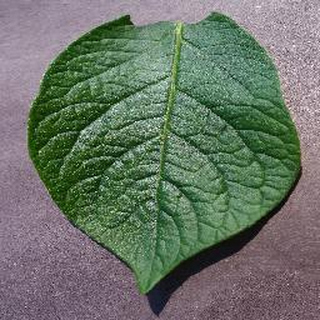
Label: healthy_potato